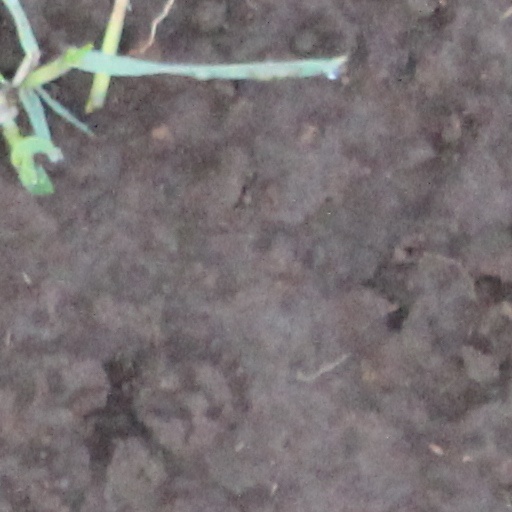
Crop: wheat